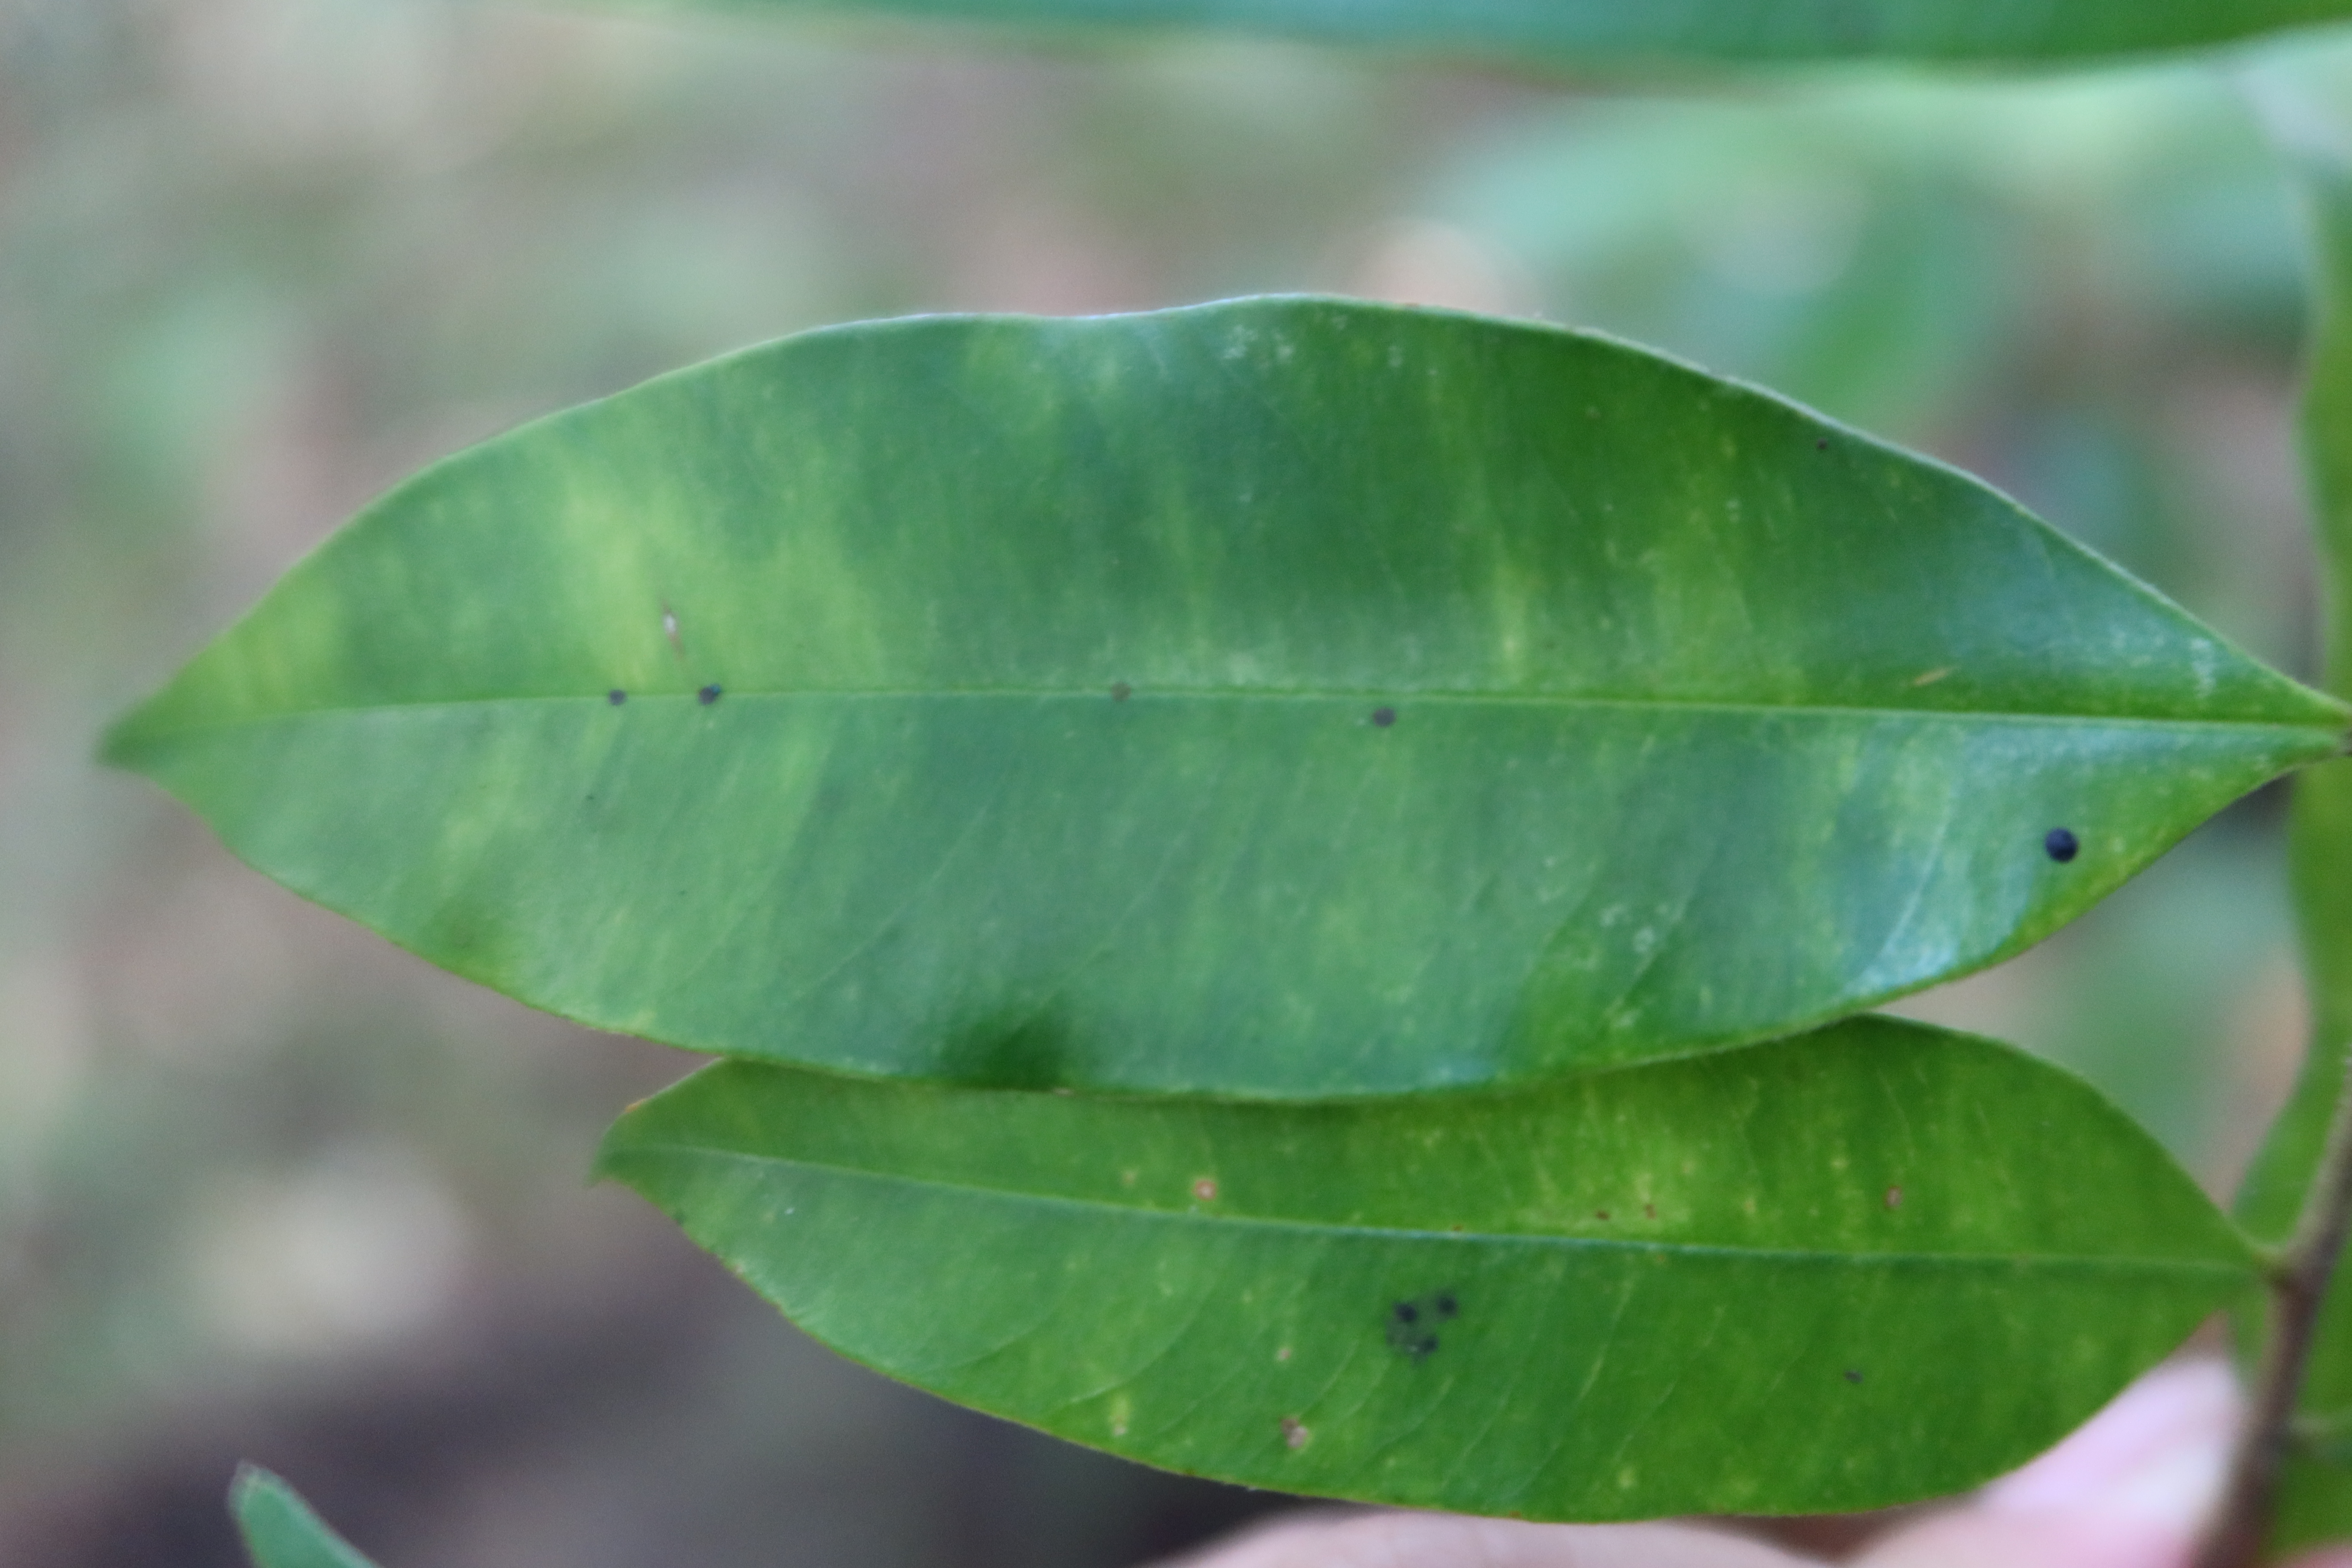
Label: Black spots